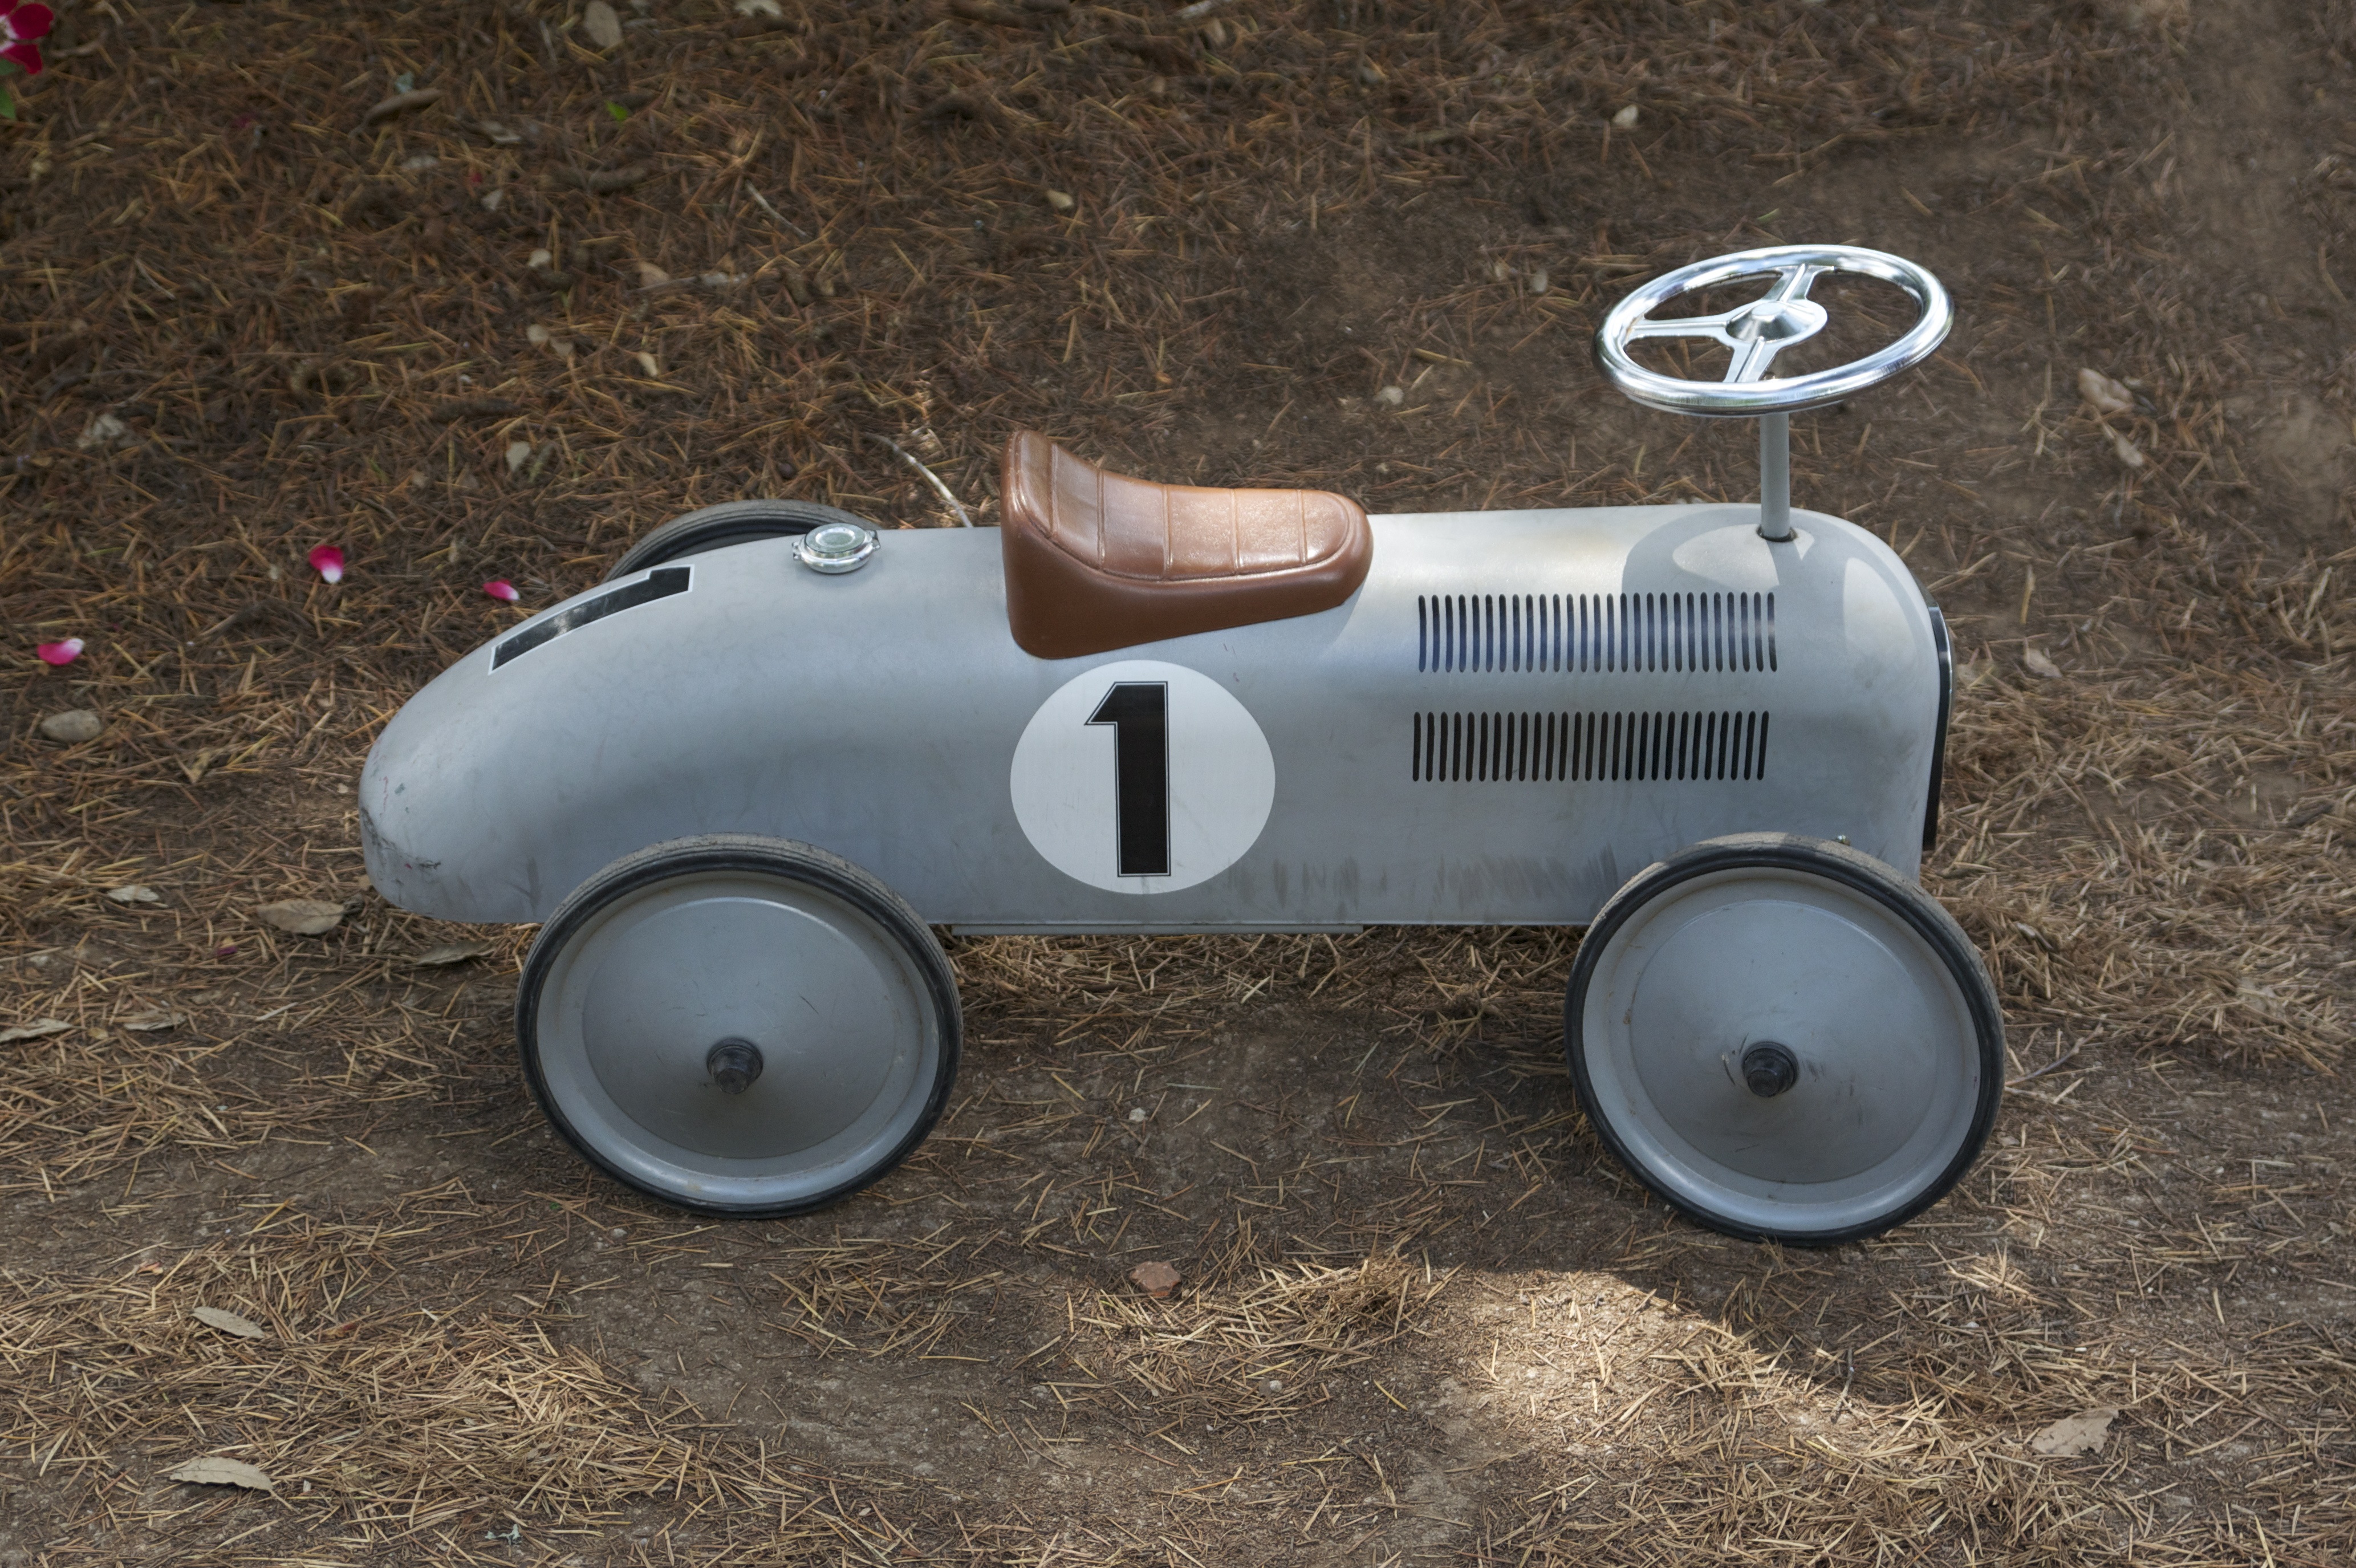
car, game, play, kid, recreation, young, vehicle, small, child, auto, gray, steering wheel, colorful, toy, childhood, grey, children, fun